Press release

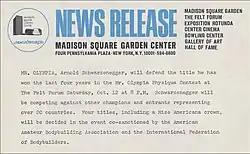
Madison Square Garden News Release 1974

A press release (also known as a media release) is an official statement delivered to members of the news media for the purpose of providing new information, creating an official statement, or making an announcement directed for public release. Press releases are also considered a primary source, meaning they are original informants for information. A press release is traditionally composed of nine structural elements, including a headline, dateline, introduction, body, and other components. Press releases are typically delivered to news media electronically, ready to use, and sometimes subject to "do not use before" time, known as a news embargo.